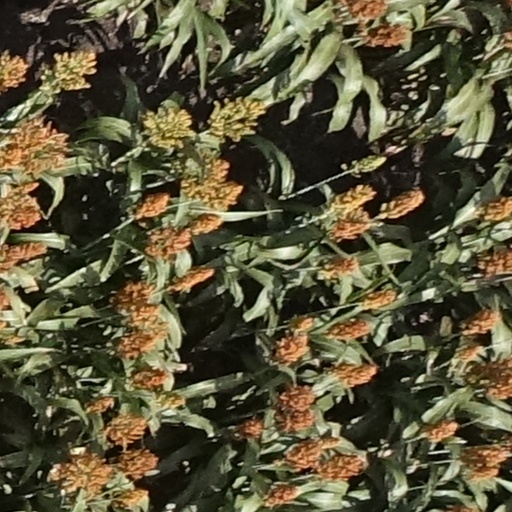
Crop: sorghum